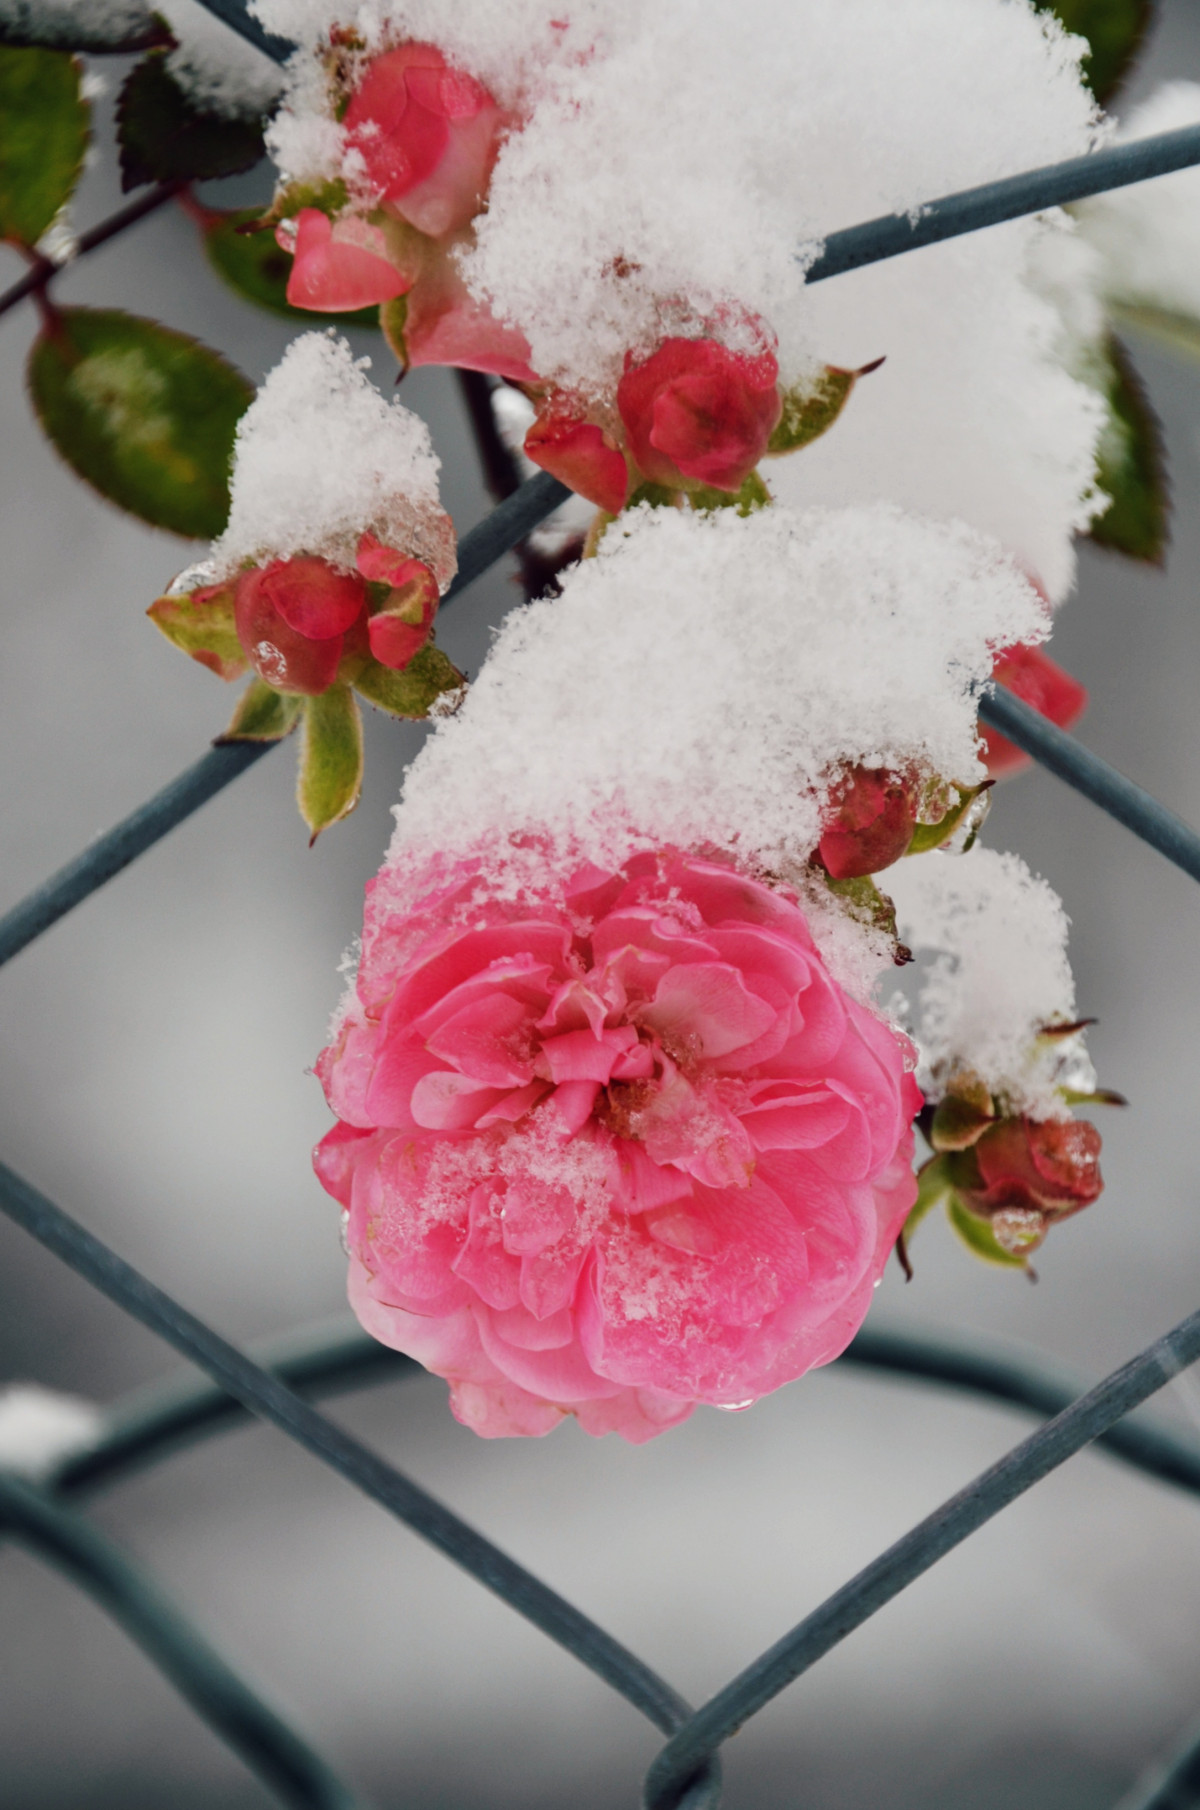
Tags: food, spring, pink, flora, cherry blossom, floristry, peony, flowering plant, rose family, flower bouquet, floral design, land plant